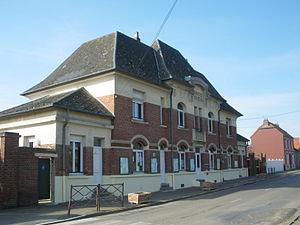
Vue de la mairie de Puisieux.
Puisieux, également appelée Puisieux-au-Mont, est une commune française située dans le département du Pas-de-Calais, en région Hauts-de-France.